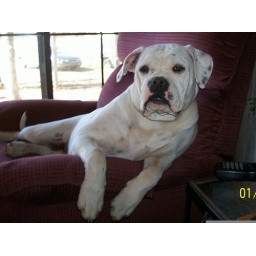
Sug sitting up in a chair